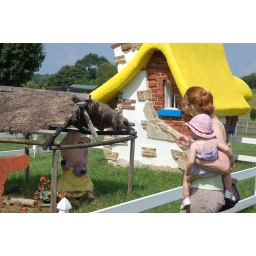
Well I see the design flaw in the wooden house right away...